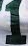
Number: 1